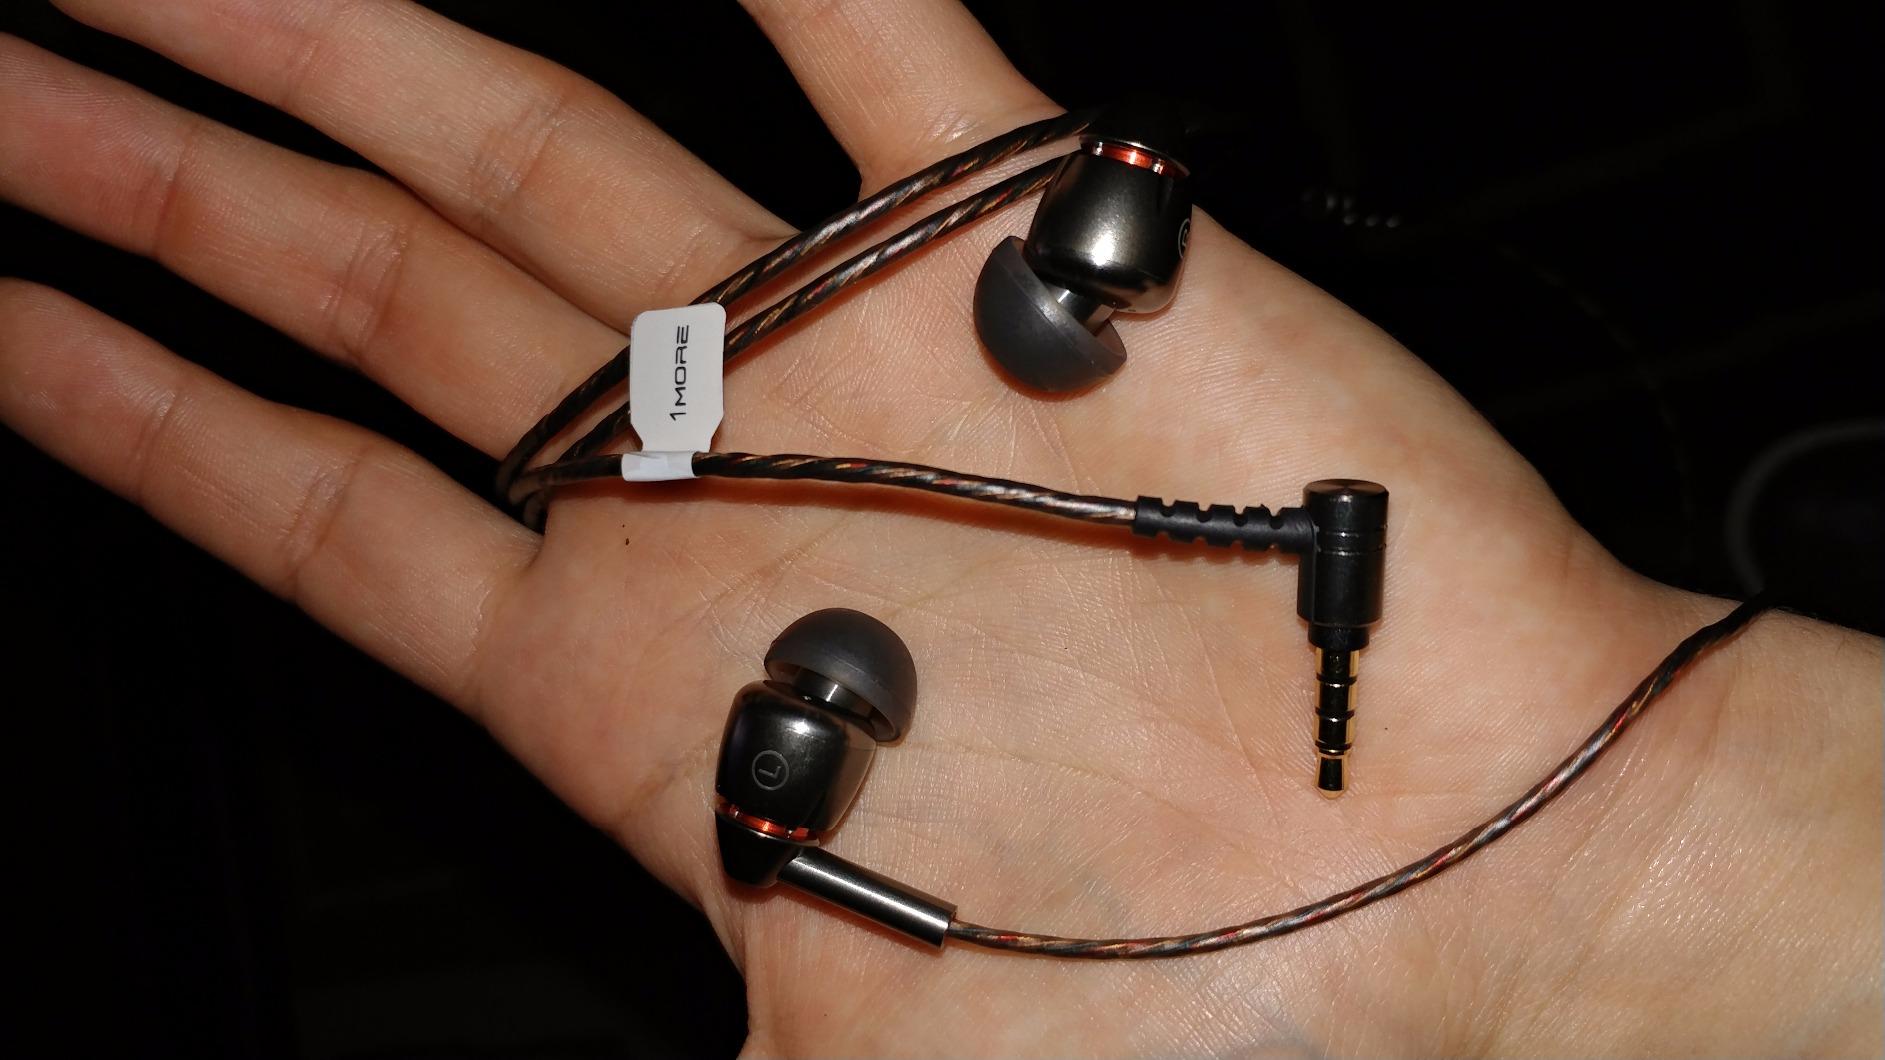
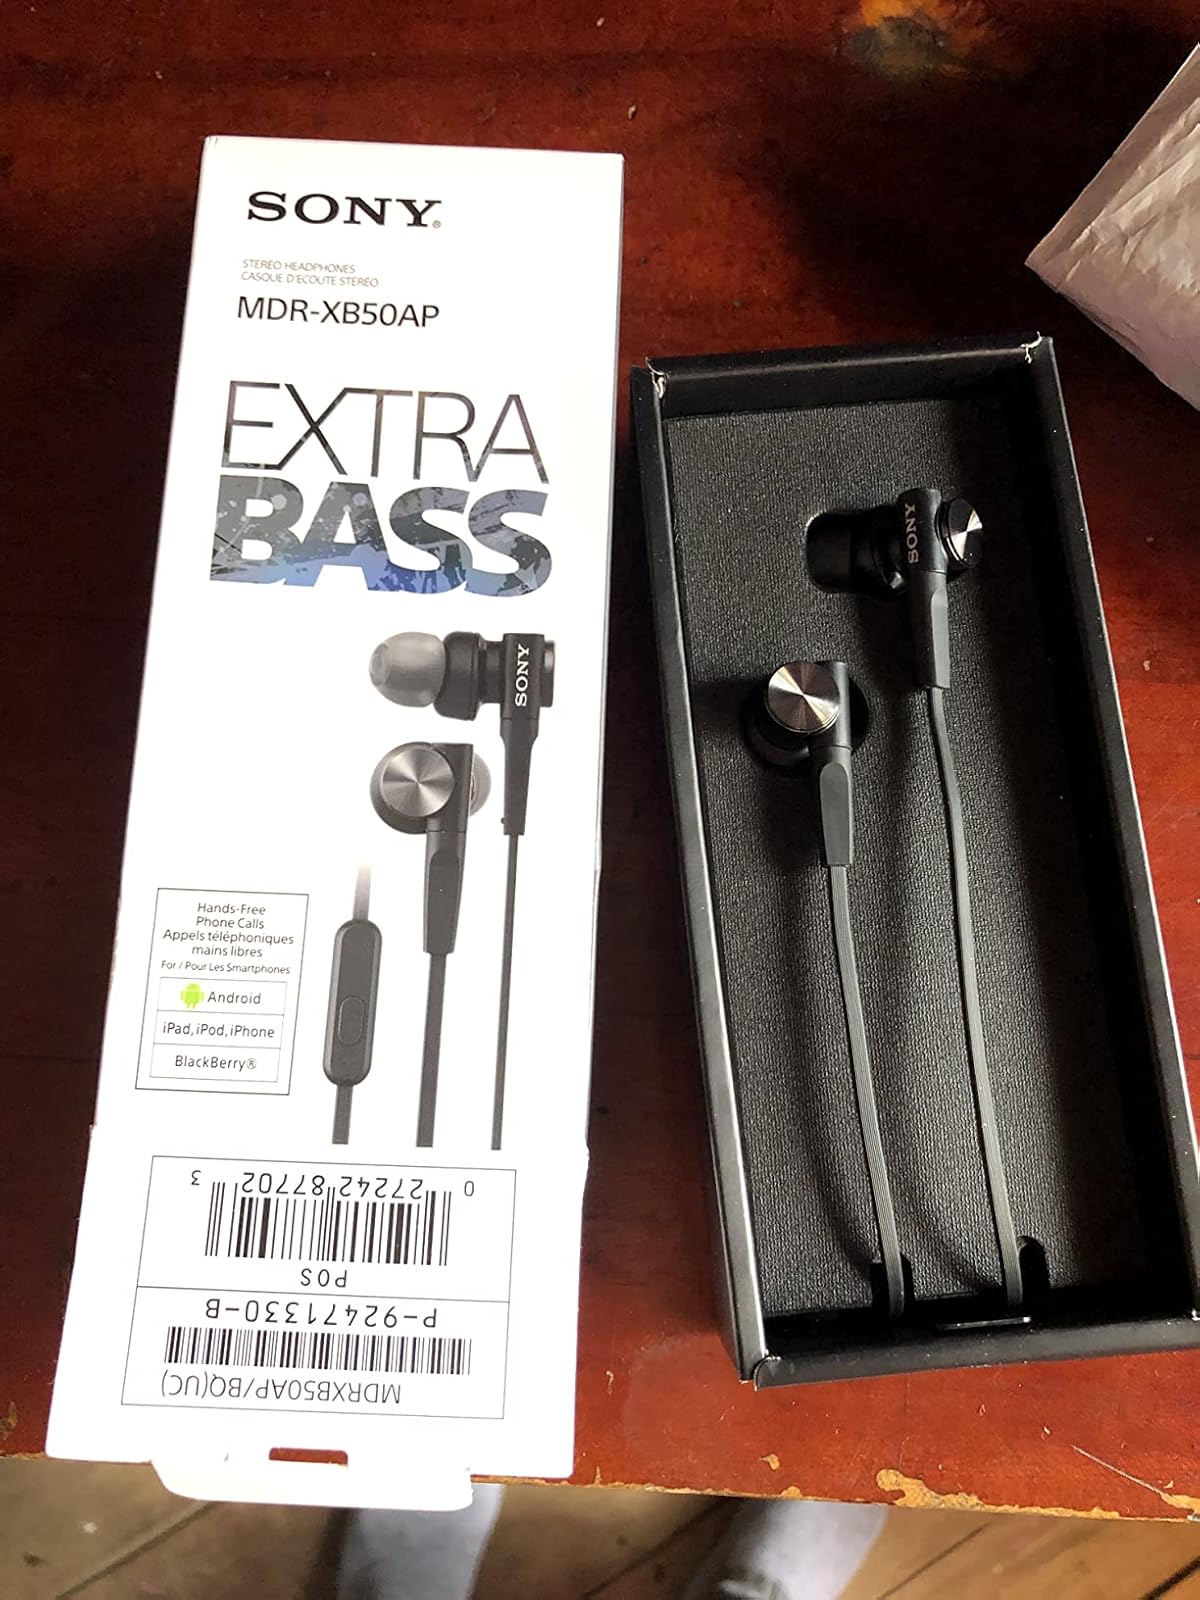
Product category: headphones
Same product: no